Diagoras of Melos

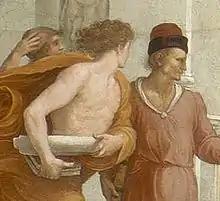

Diagoras of Melos or Diagoras "the Atheist" was a Greek poet and sophist of the 5th century BC. Throughout antiquity, he was regarded as an atheist, but very little is known for certain about what he actually believed. Anecdotes about his life indicate that he spoke out against ancient Greek religion. He allegedly chopped up a wooden statue of Heracles and used it to roast his lentils and revealed the secrets of the Eleusinian Mysteries. The Athenians accused him of "asebeia" (impiety) and banished him from their city. He died in Corinth.